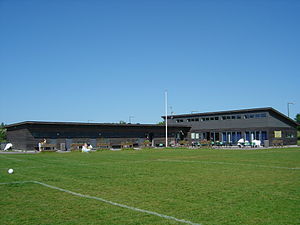
Boldklubben Hekla
Heklas klubhus
Boldklubben Hekla - deres klubhus ved siden af Amager Fælled, Amager, København. Set fra den sydvestlige side, på Hekla Park.
Boldklubben Hekla er en socialt engageret københavnsk fodboldklub hjemmehørende på Amager, som blev stiftet den 6. juni 1926 på Islands Brygge. Klubbens seniorhold spiller under Københavns Boldspil-Union og afvikler deres hjemmebanekampe på idrætsanlægget Hekla Park vest for Amager Fælled.